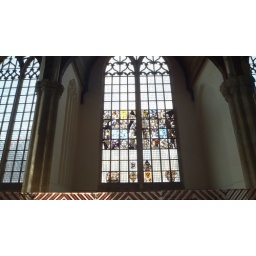
Stained glass in the &amp;quot;Old Church&amp;quot;--actually fragments of the original windows